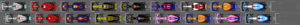
Le Grand Prix automobile de Chine 2019, disputé le 14 avril 2019 sur le circuit international de Shanghai dans la ville du même nom, marque un cap important dans l'histoire de la Formule 1, puisque cette course est la 1000ᵉ du championnat depuis sa première édition en 1950. Il s'agit de la seizième édition du Grand Prix de Chine comptant pour le championnat du monde de Formule 1 et la troisième manche du championnat 2019.